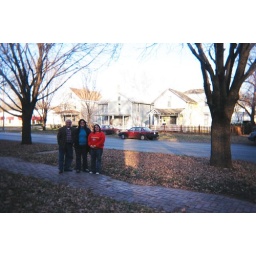
My house was the gray one in the middle. Good times... good times.